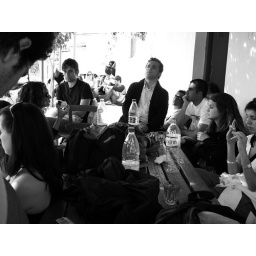
Meeting table in the guard's house